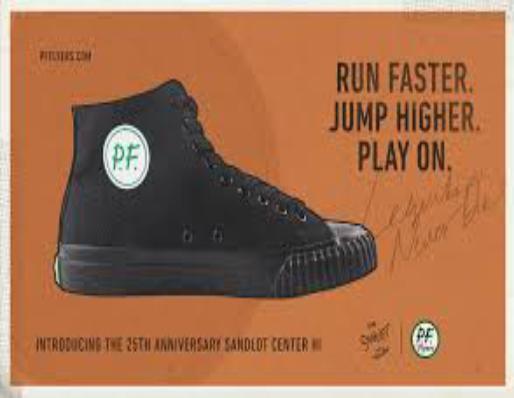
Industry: Clothes